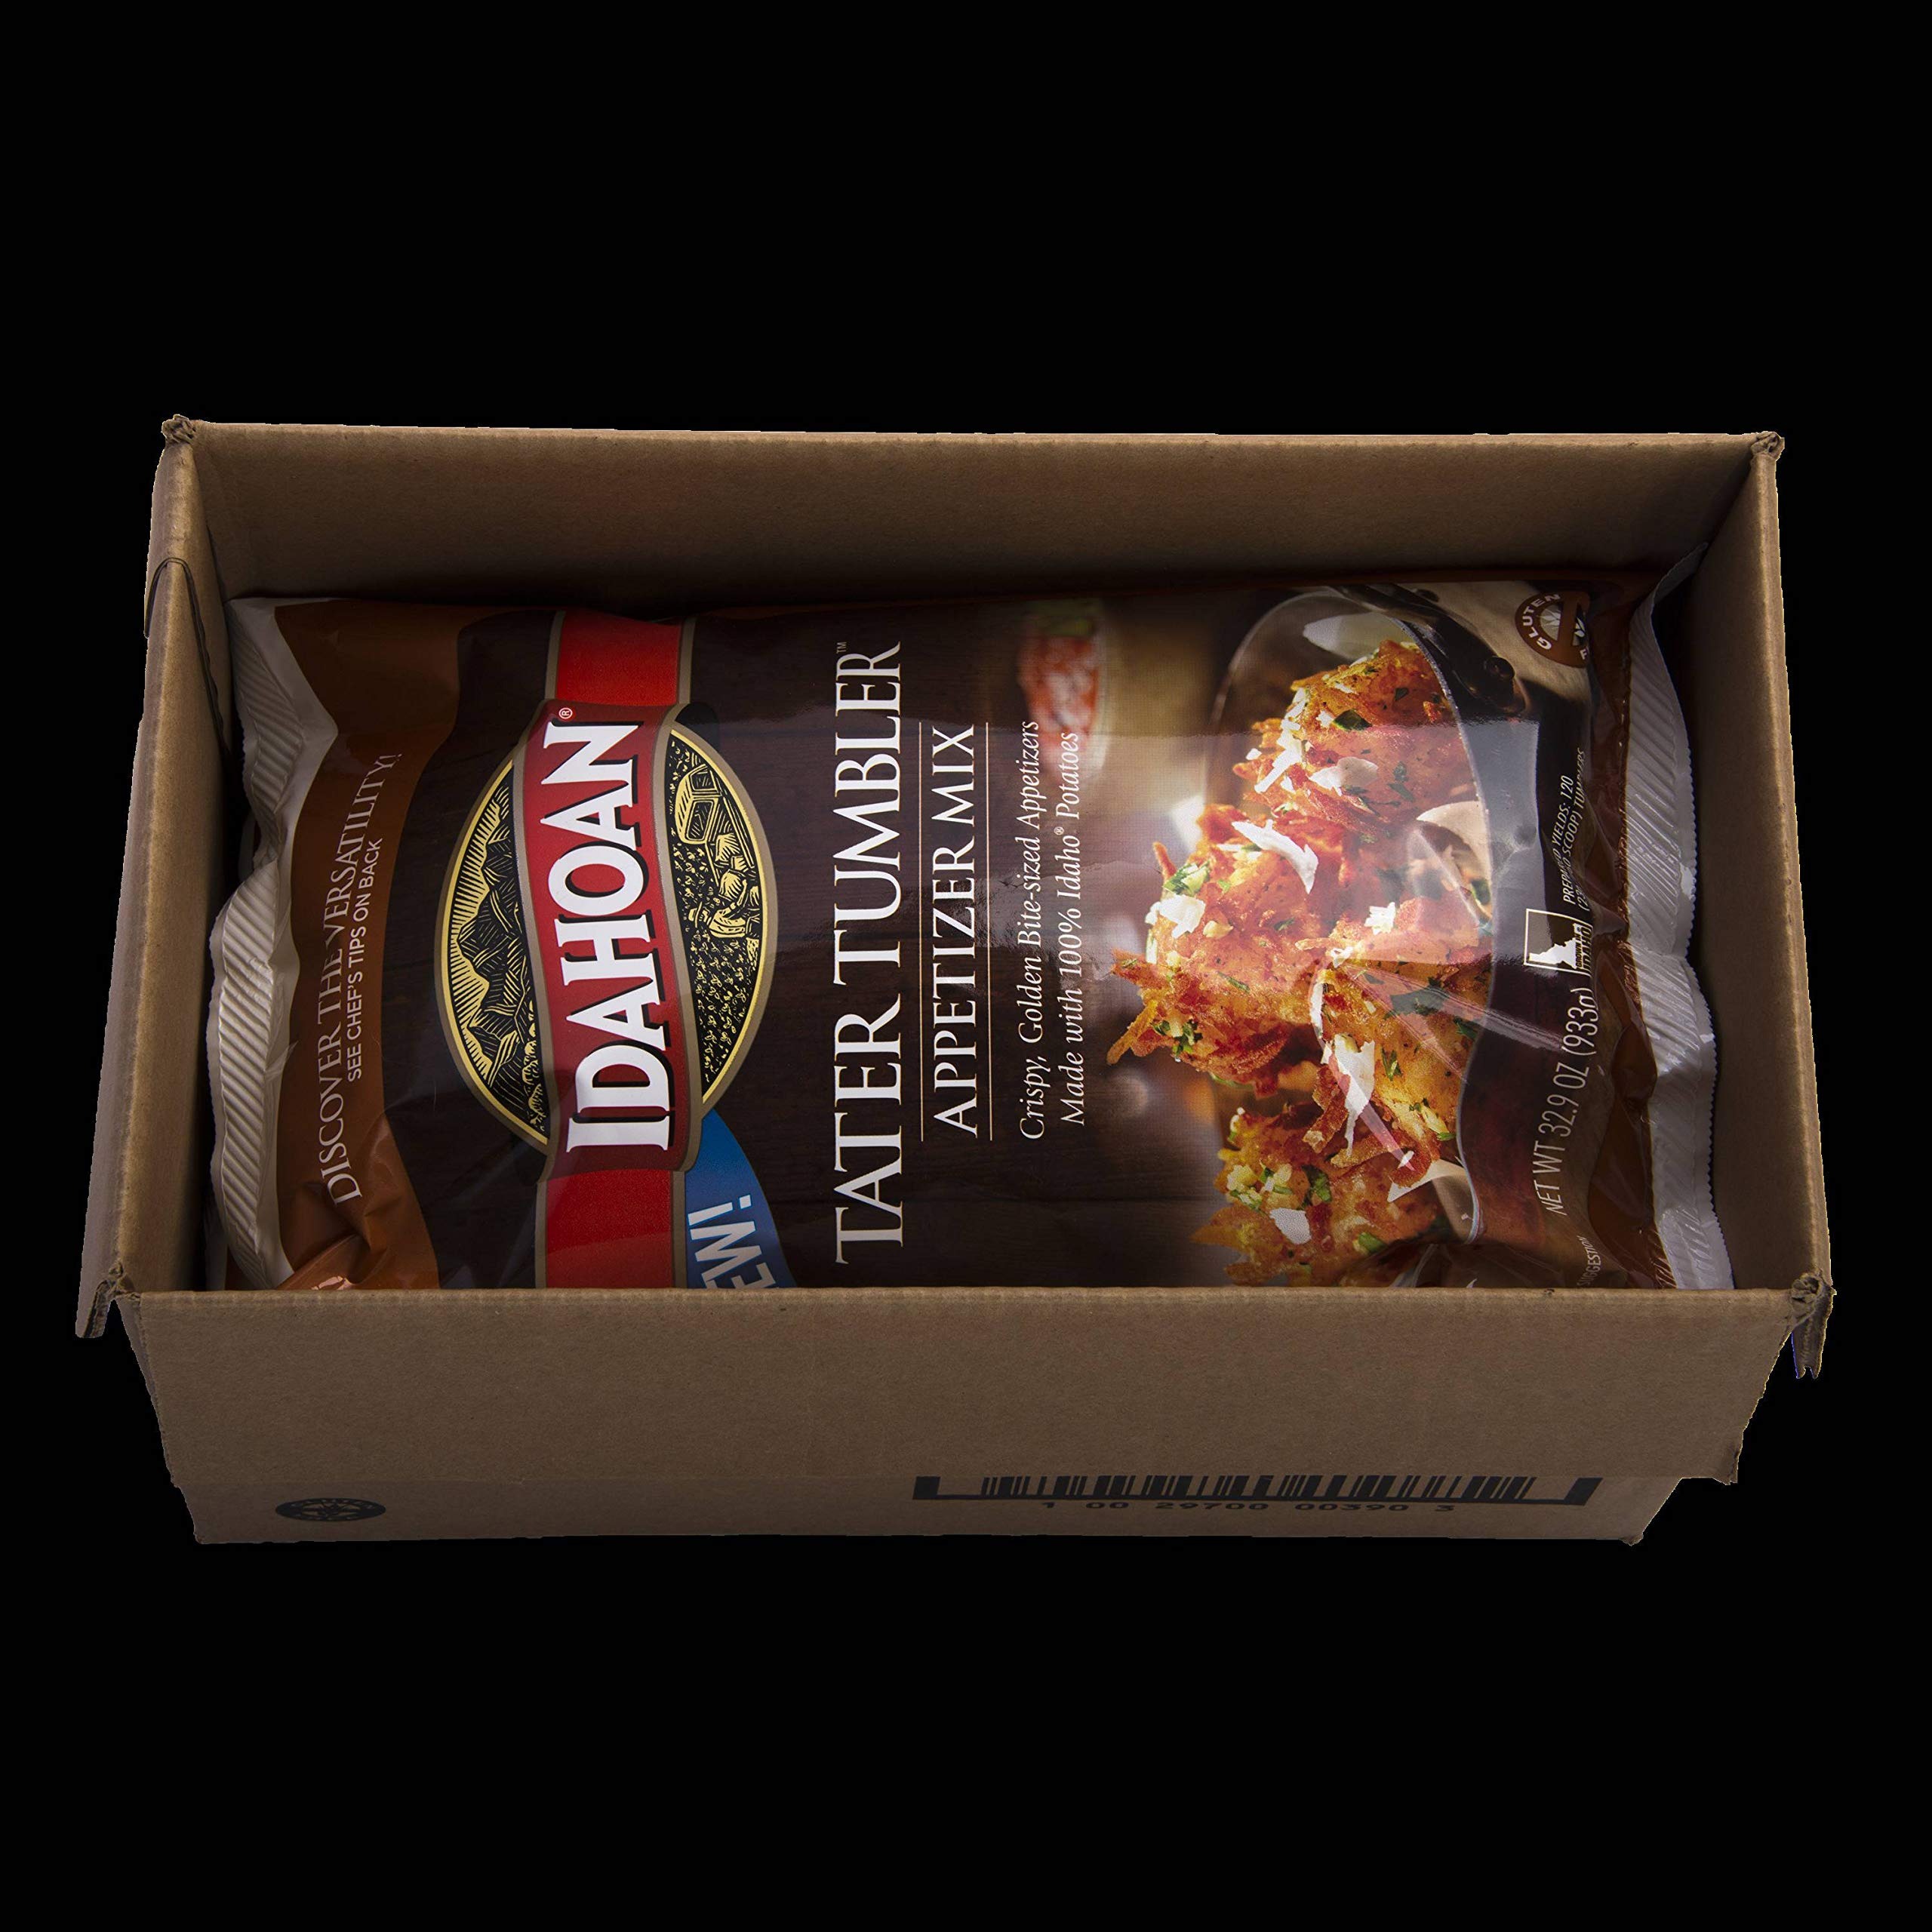
Item Name: Idahoan Appetizer Potato Bites Mix, 32.9 Ounce -- 4 per case.
Value: 4.0
Unit: Count

Price: 84.35